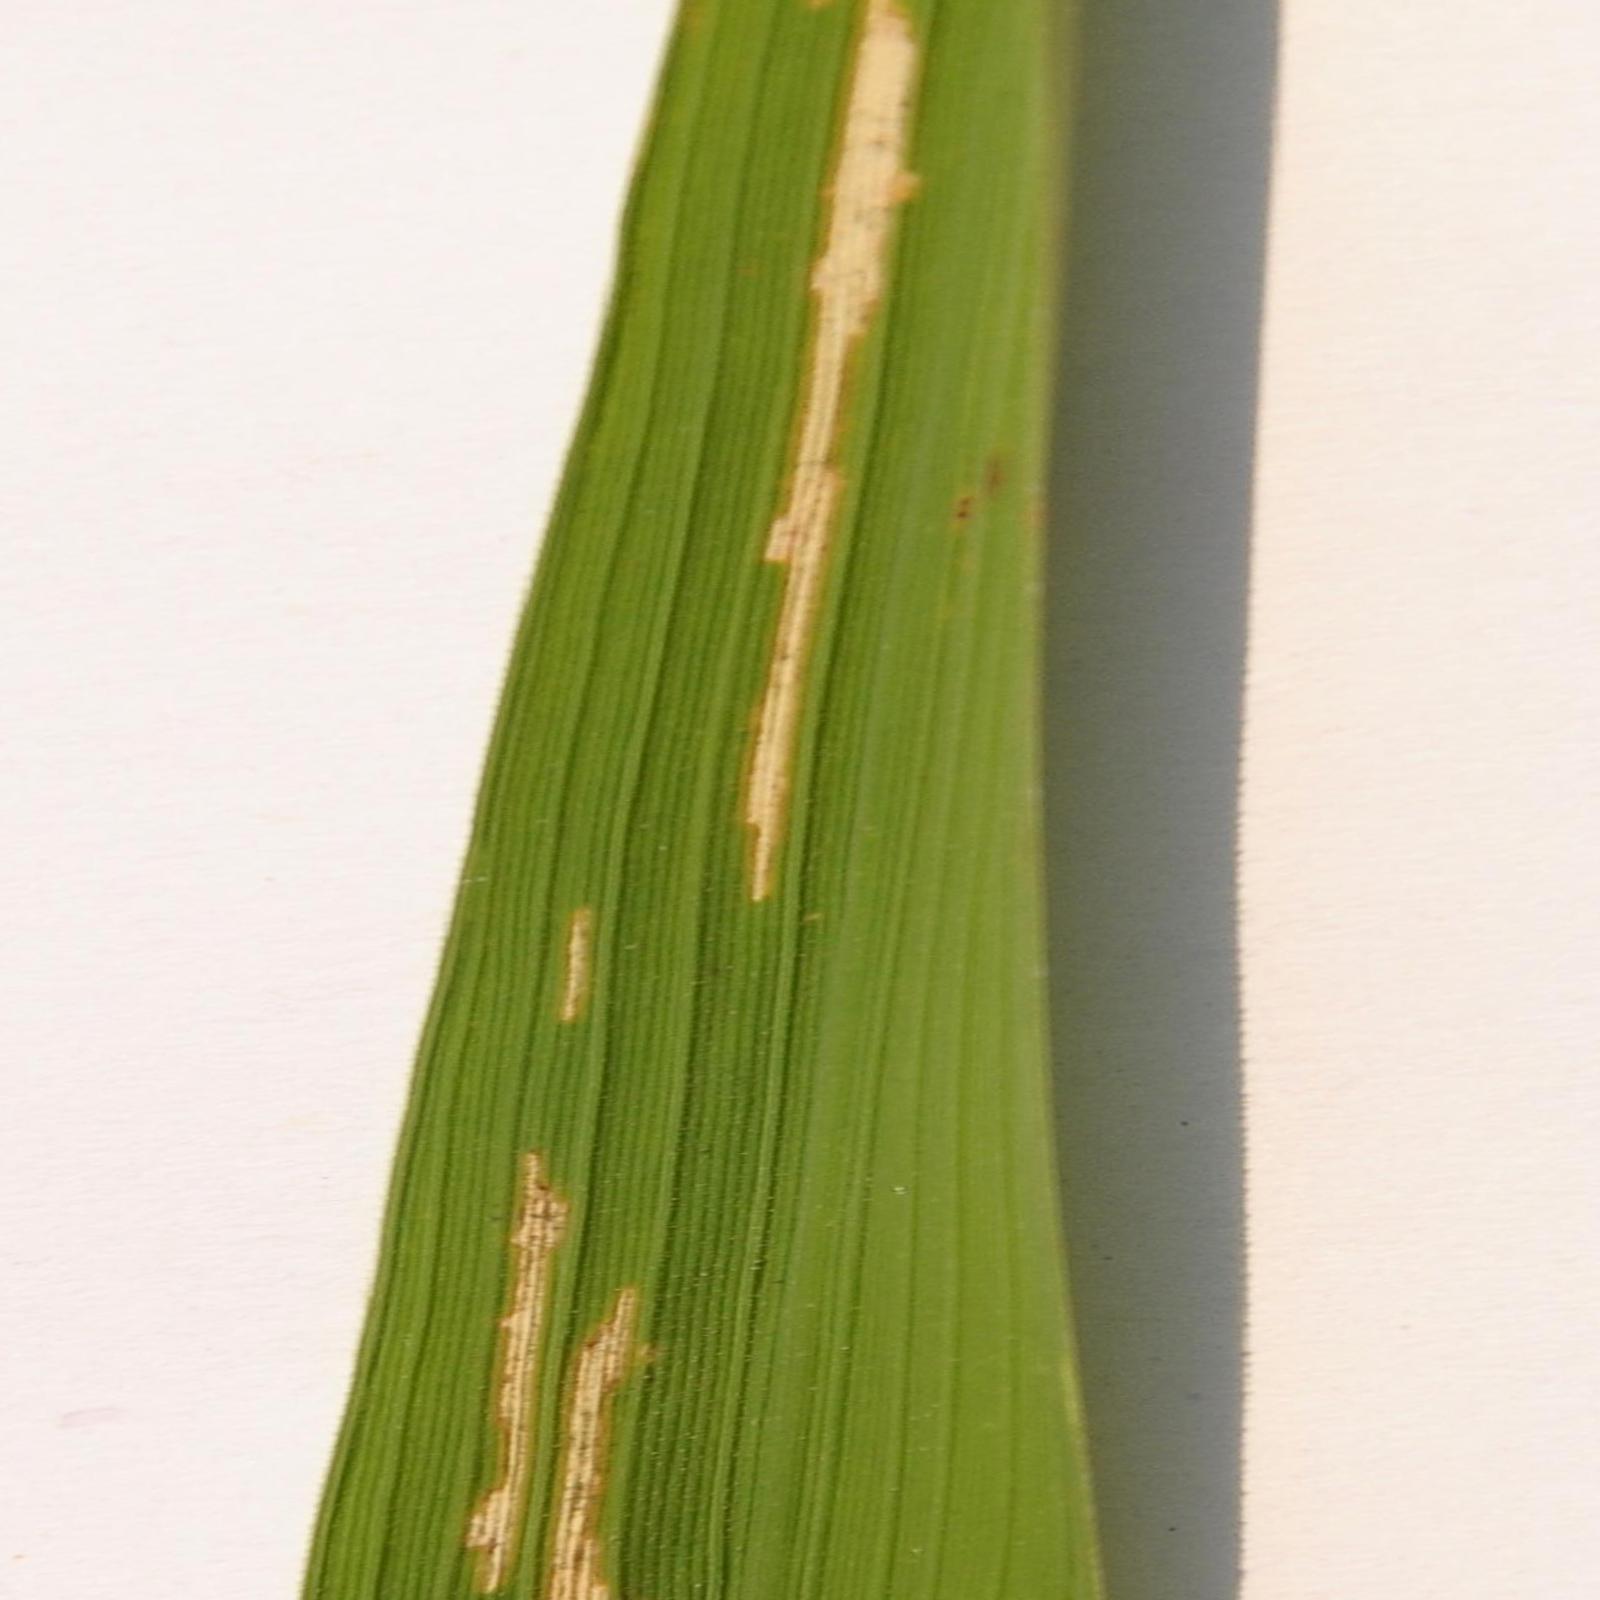
Nhãn: Bệnh Bạc lá (Bacterial leaf blight)